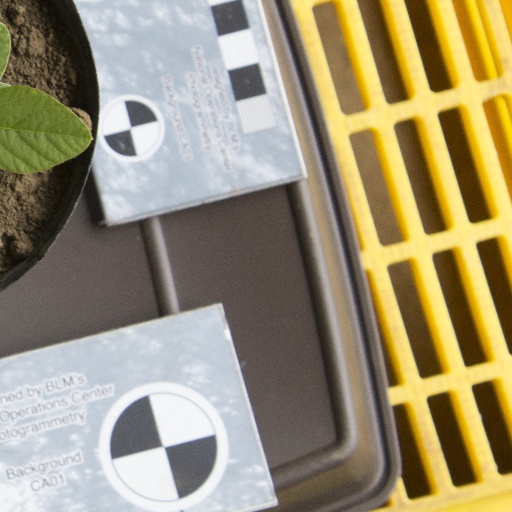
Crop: soybean